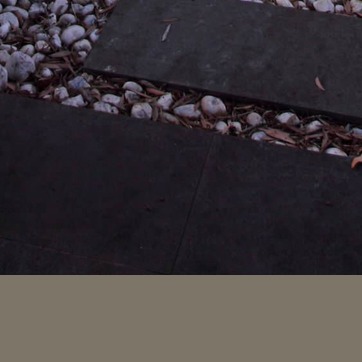
Material: stone